Grant Fellows

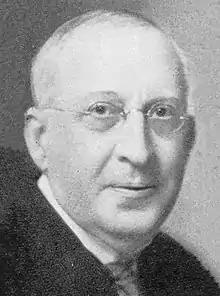
Fellows circa 1927

Born in Hudson Township, Lenawee County, Michigan, Fellows went to Hudson High School in Hudson, Michigan. Fellows studied law and was admitted to the Michigan bar in 1886. He practiced law. In 1913, Fellows served as Michigan Attorney General and was a Republican. From 1917 until his death in 1929, Fellows served on the Michigan Supreme Court and was the chief justice in 1922. Fellows died in a hospital in Lansing, Michigan.